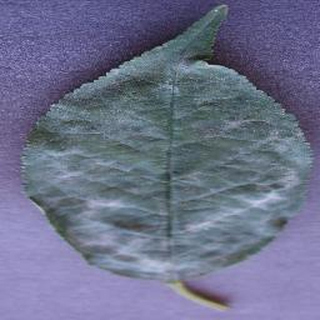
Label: cherry_powdery_mildew